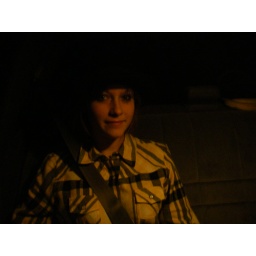
Heather wearing her hat in the car